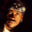
Label: man